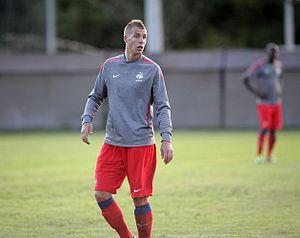
equipe de france
Florian Lejeune est un footballeur français, né le 20 mai 1991 à Paris. Il évolue comme défenseur central.